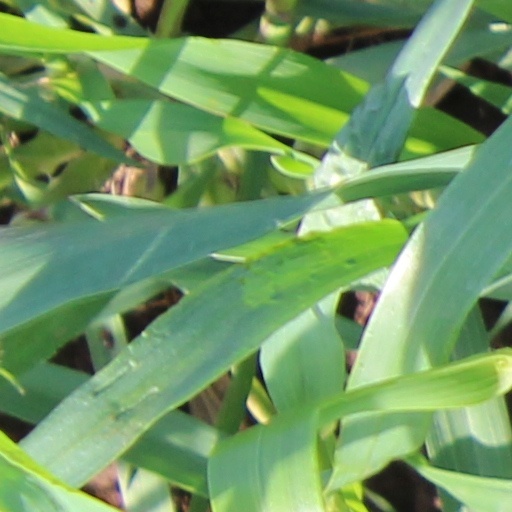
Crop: wheat